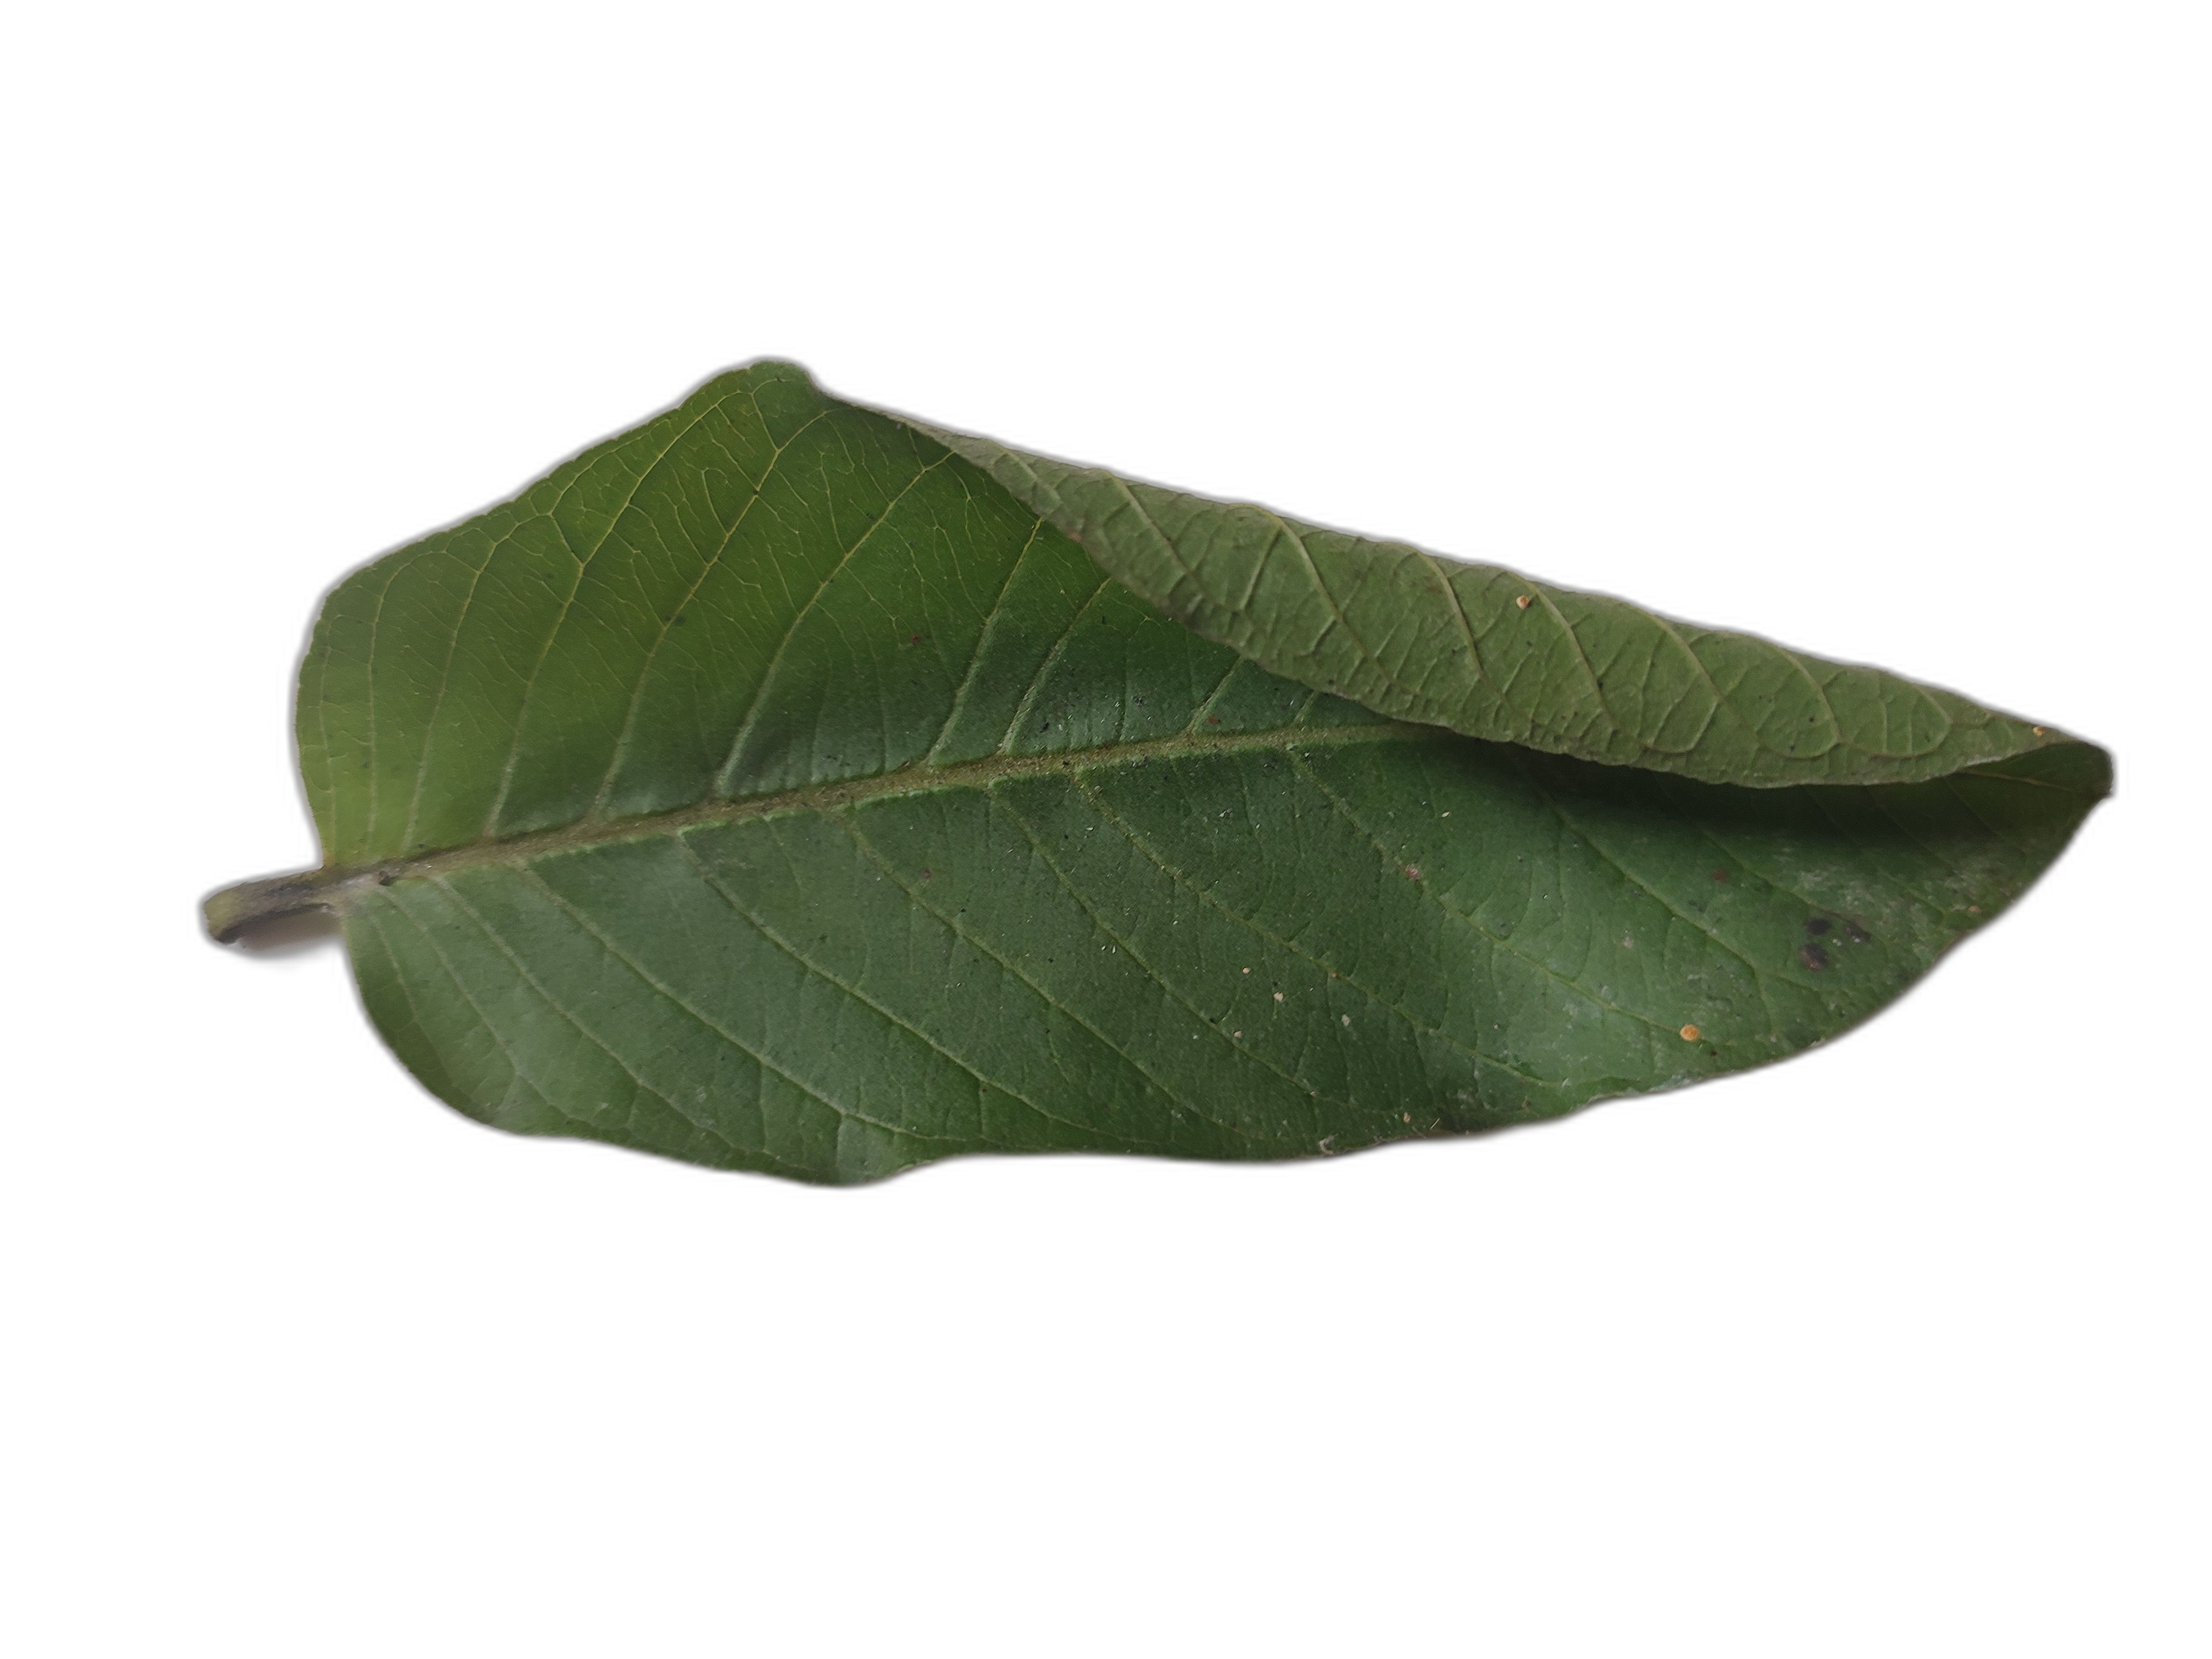
Plant part: leaf
Disease: Healthy